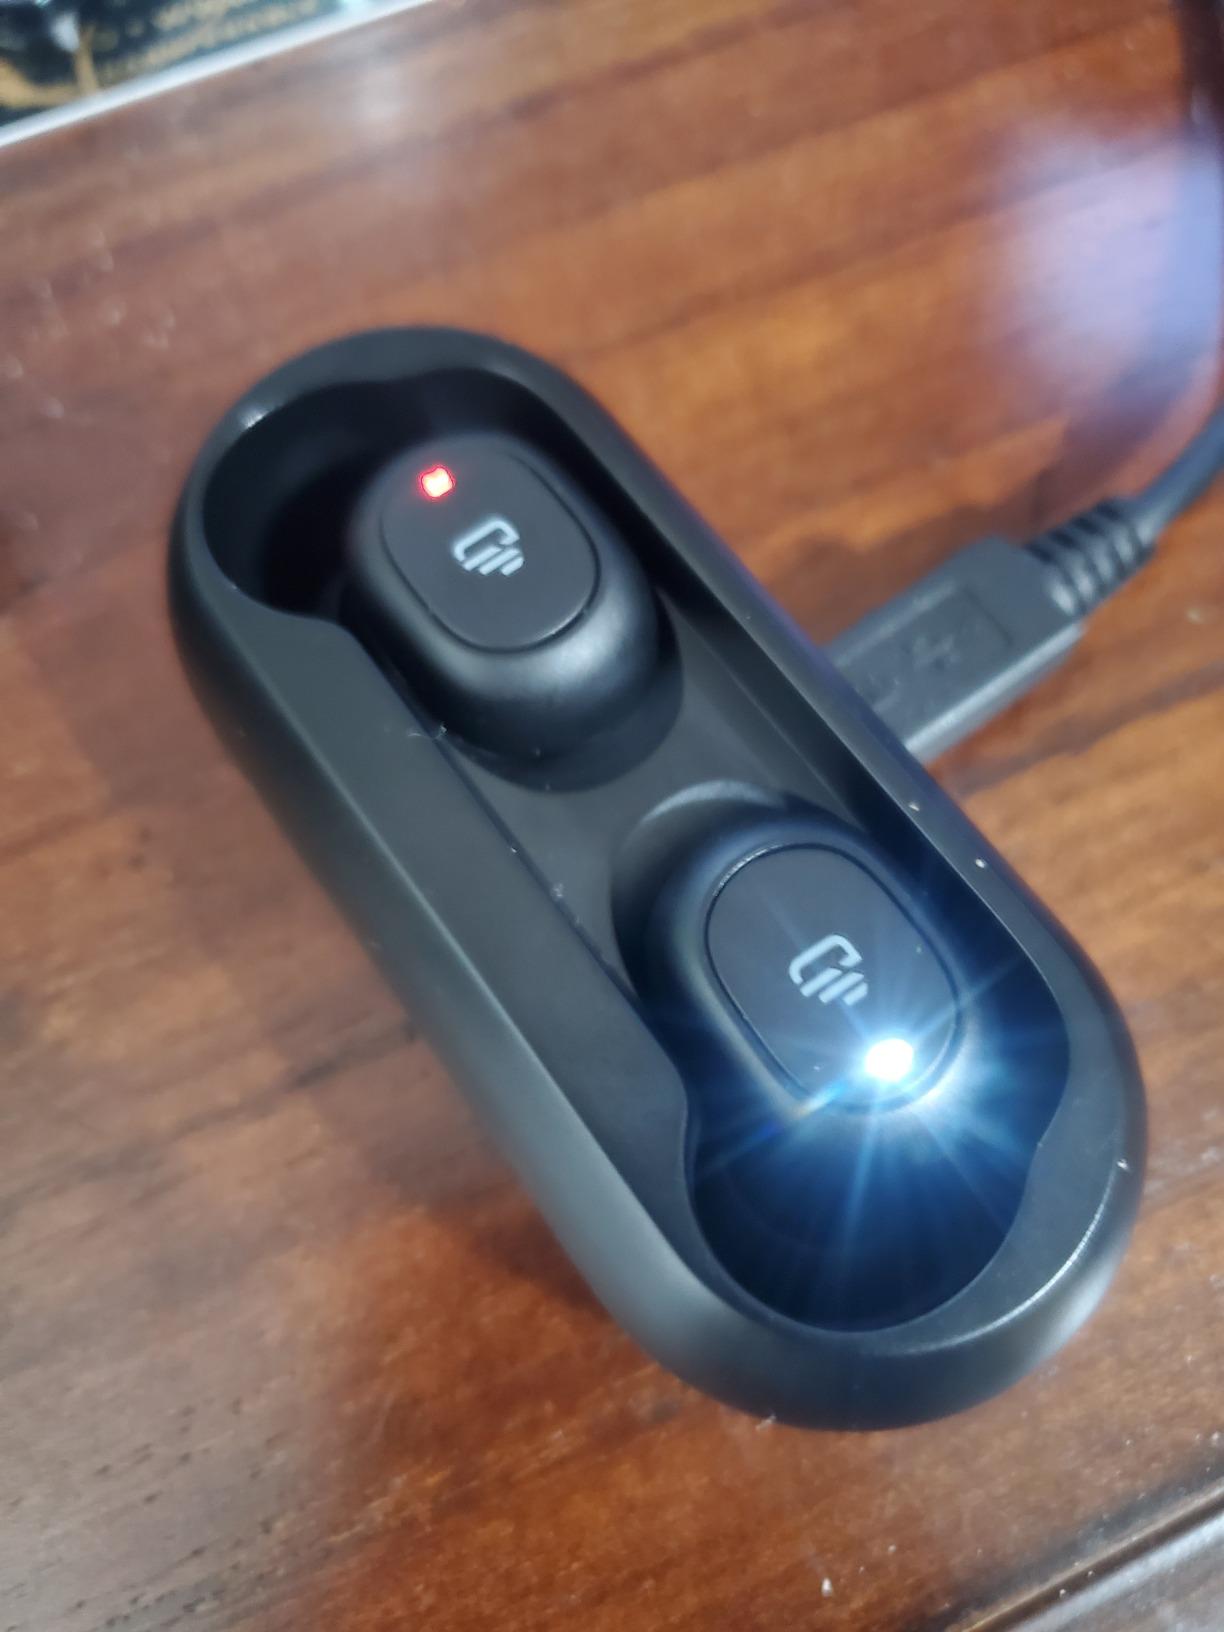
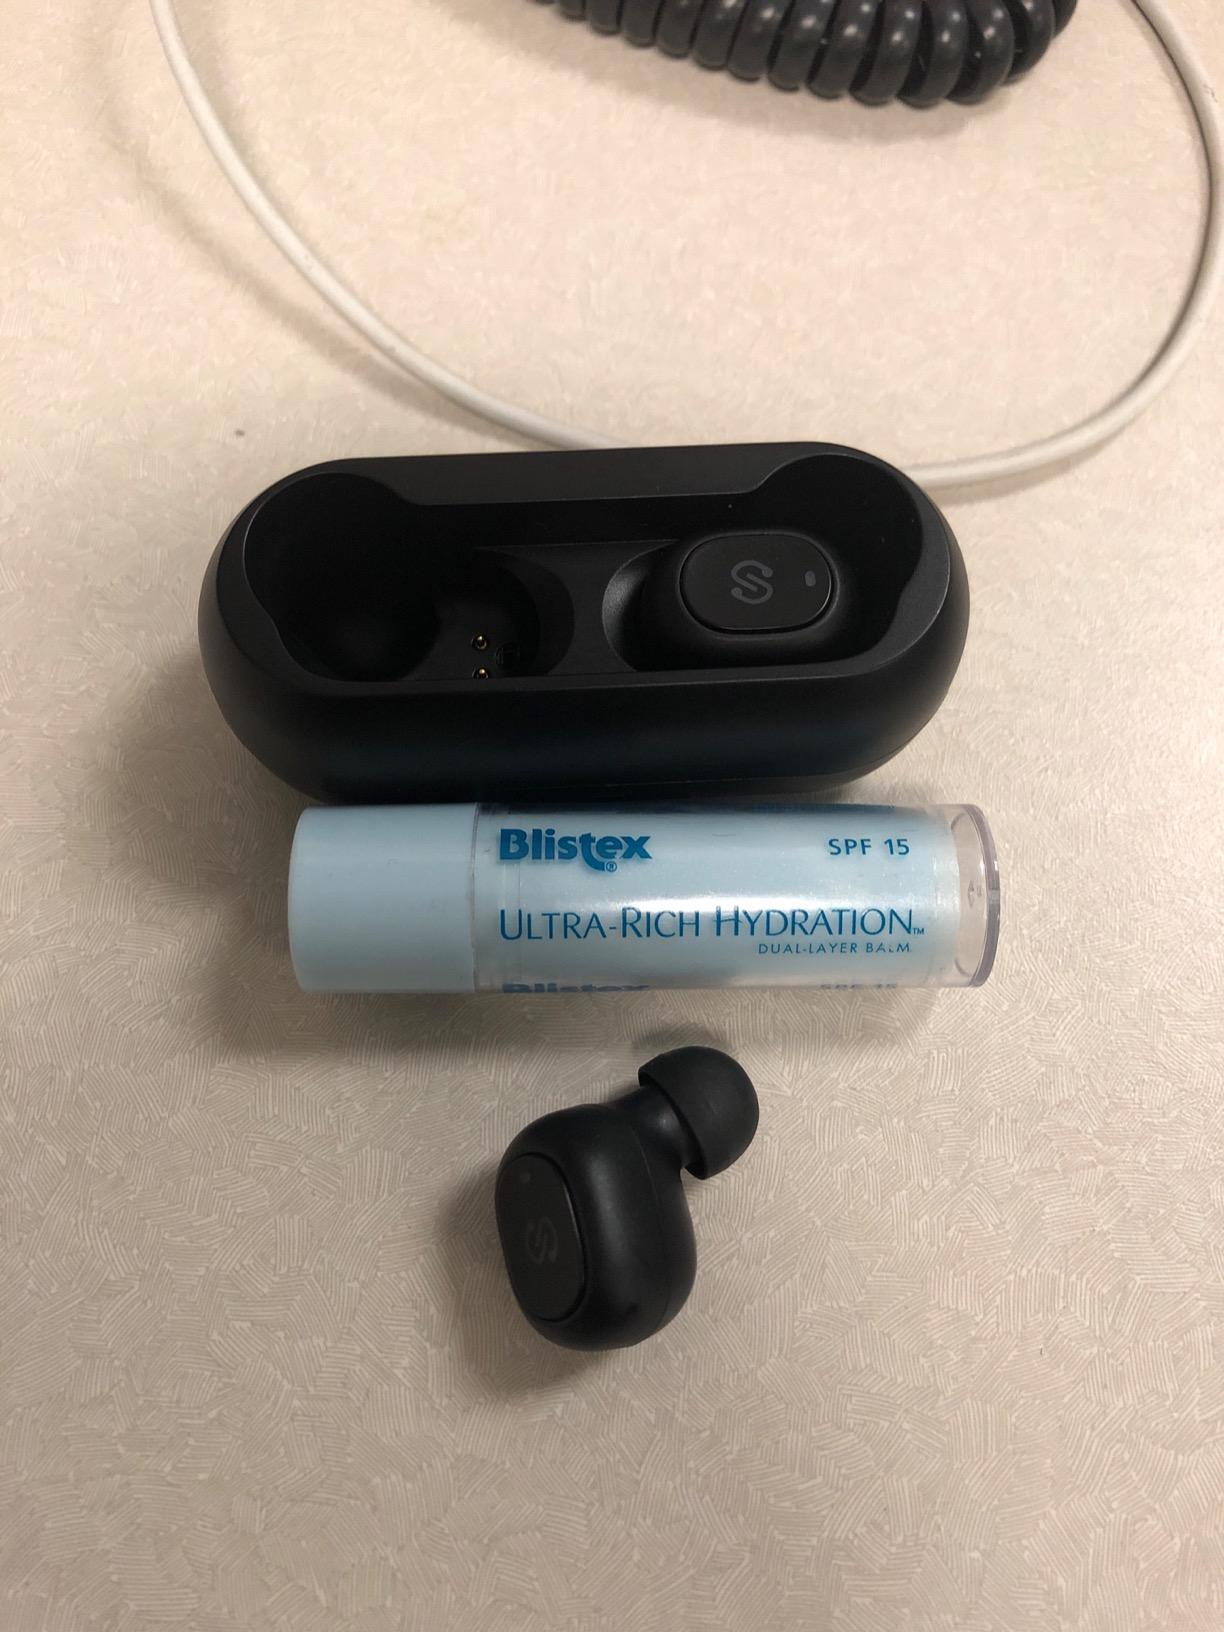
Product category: earbuds
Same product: no